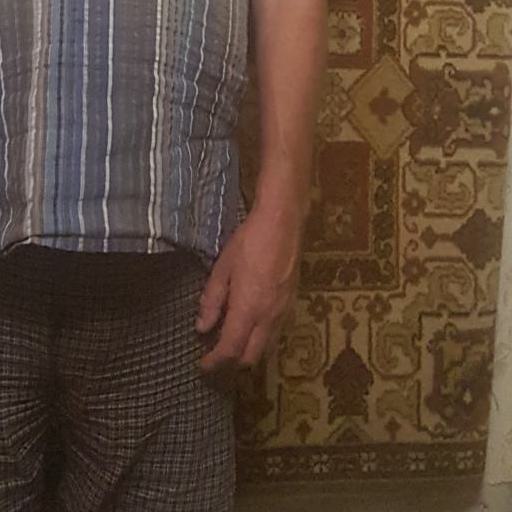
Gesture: no_gesture